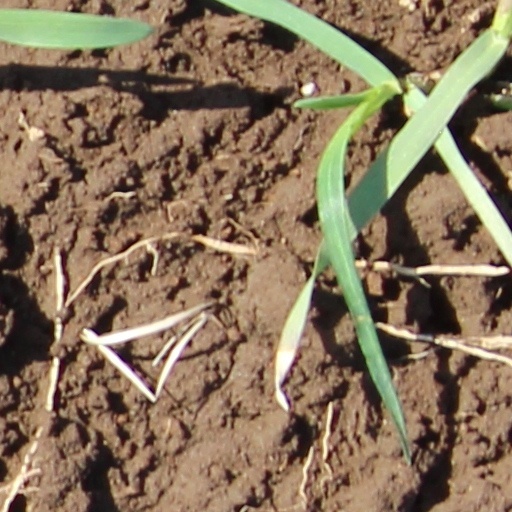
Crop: wheat